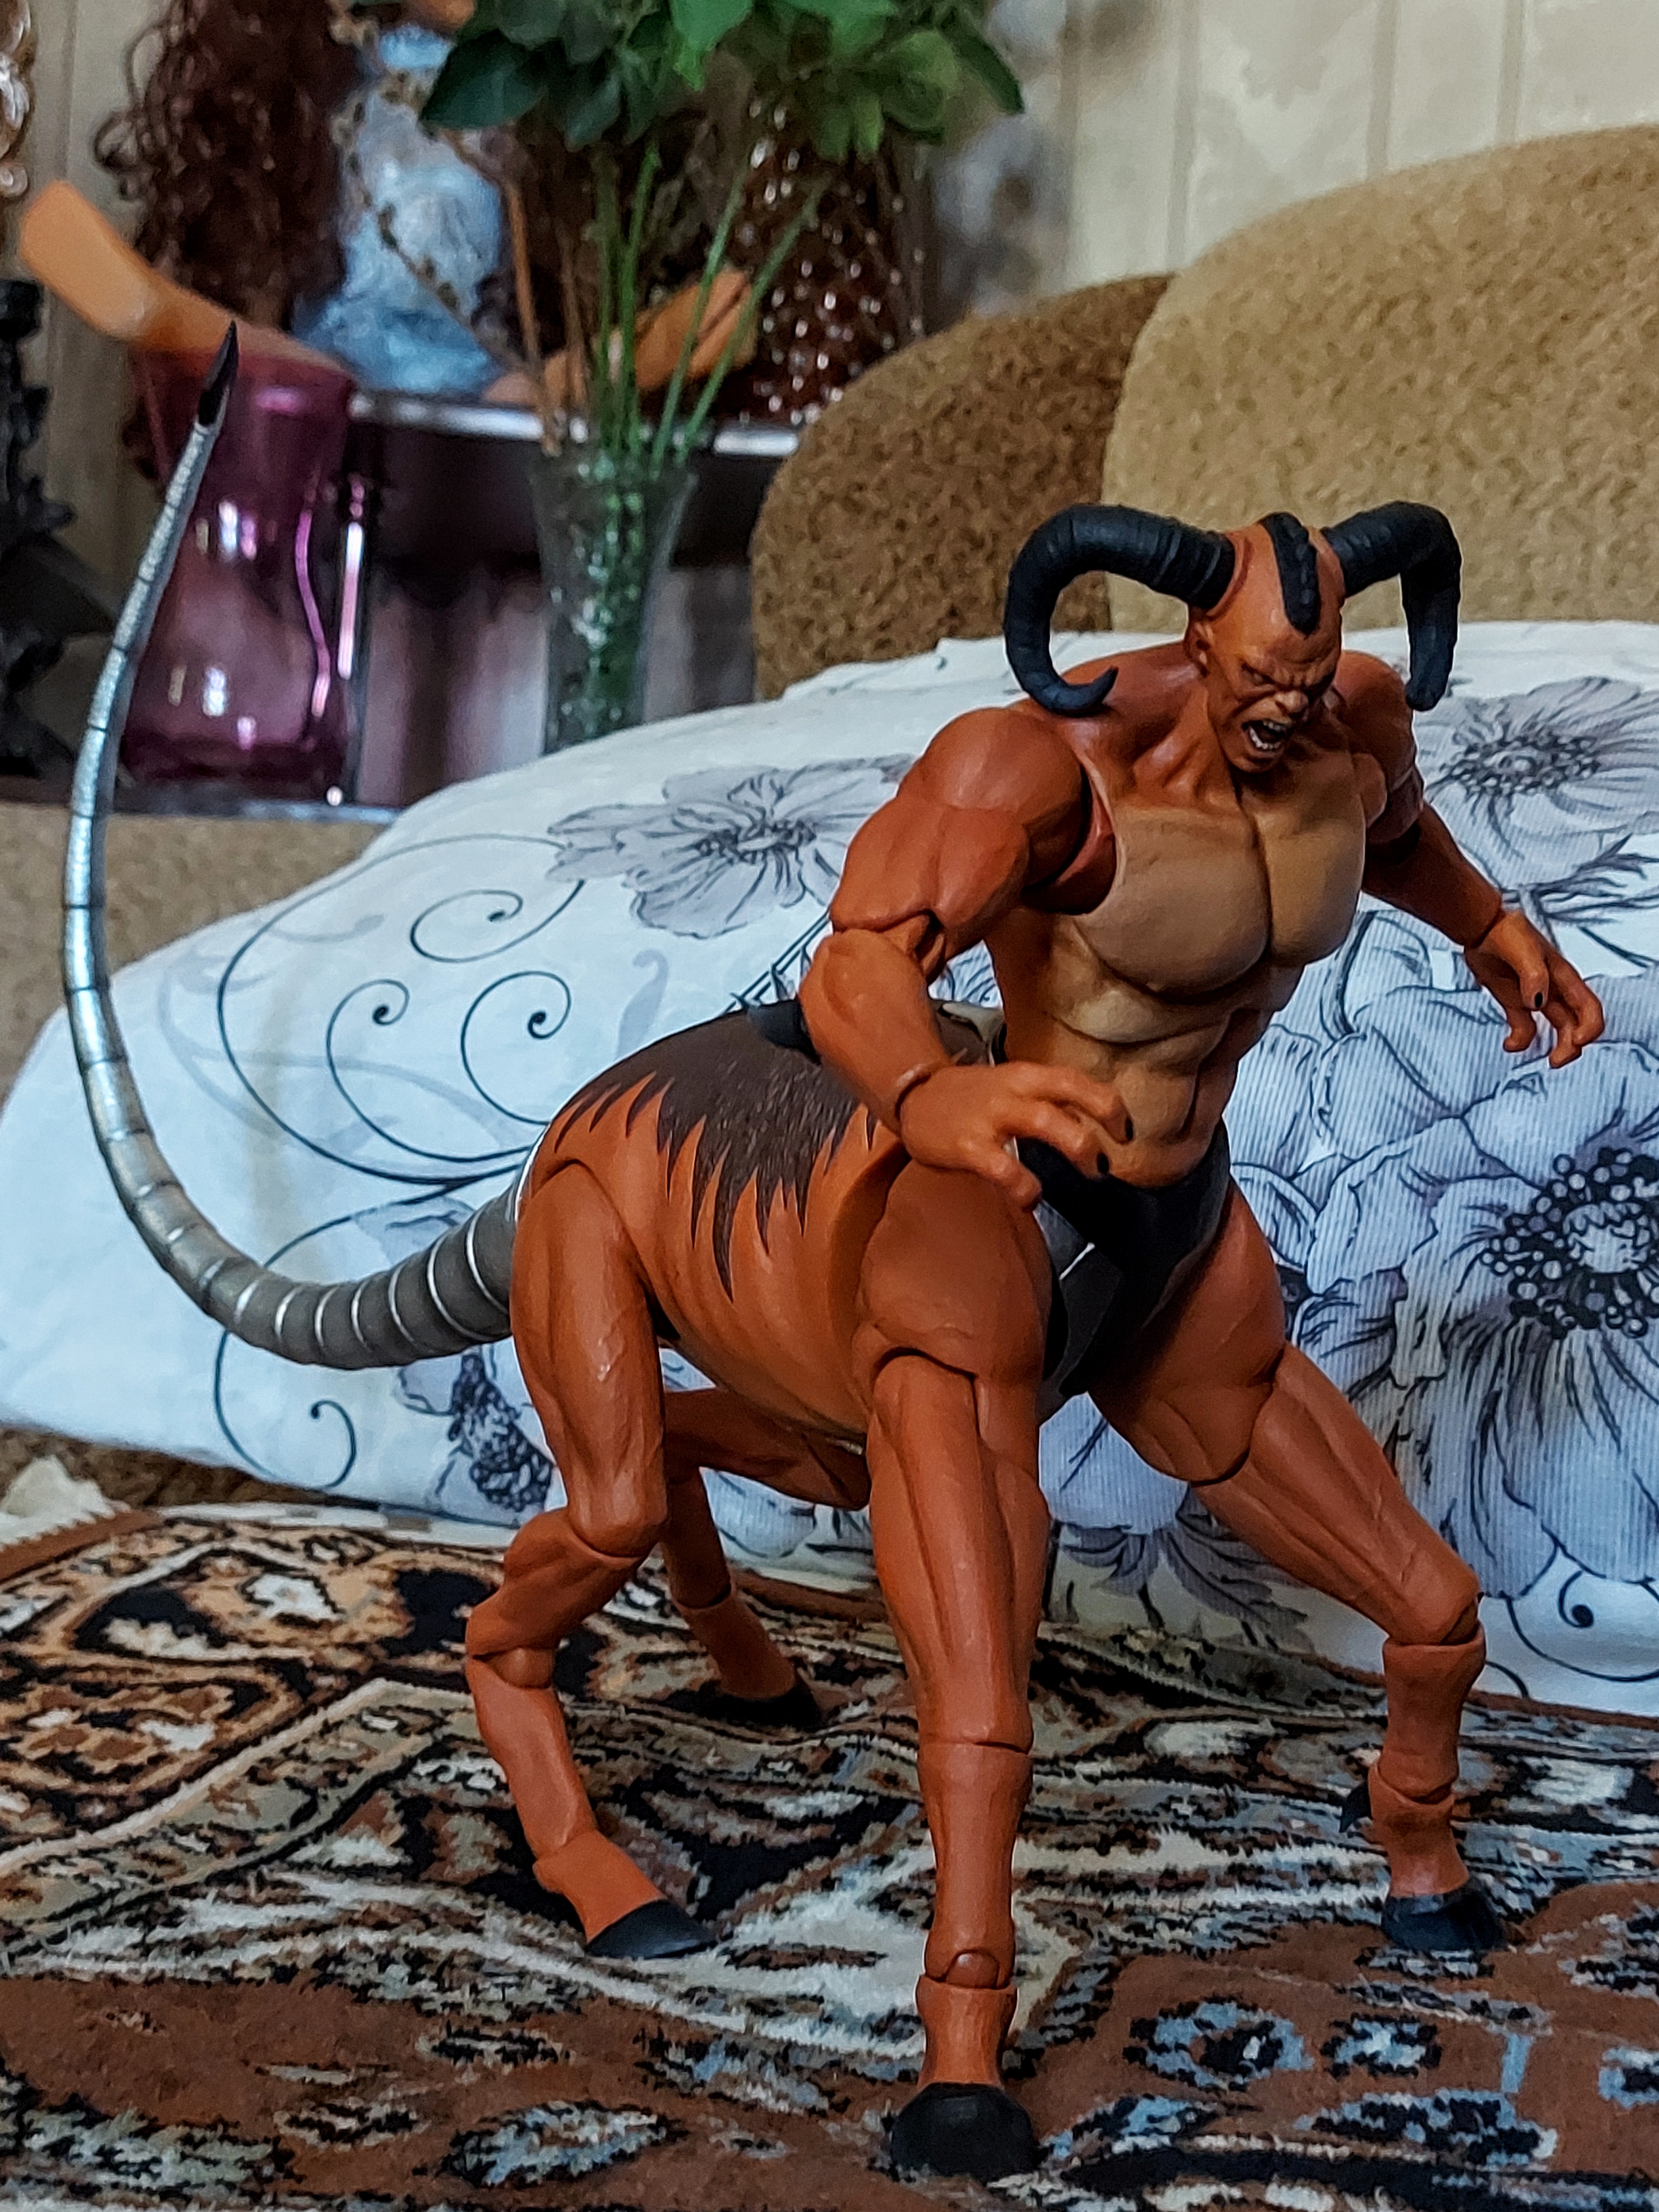
Shokan, storm, collectibles, warrior, fighter, action, figure, plant, chair, thigh, fawn, art, cool, leisure, eyewear, flooring, flowerpot, human leg, houseplant, fun, event, fictional character, sitting, painting, Barechested, illustration, fiction, visual arts, vacation, Animated cartoon, animation, flesh